Naruto: Shippuden season 14

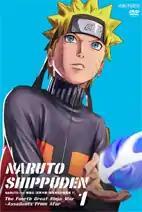
Season 14 Cover

The episodes for the fourteenth season of the anime series "" are based on Part II for Masashi Kishimoto's manga series. The season follows Naruto Uzumaki helping the ninja alliance fight against Kabuto's army. It was directed by Hayato Date, and produced by Pierrot and TV Tokyo. The season aired from January to July 2013.